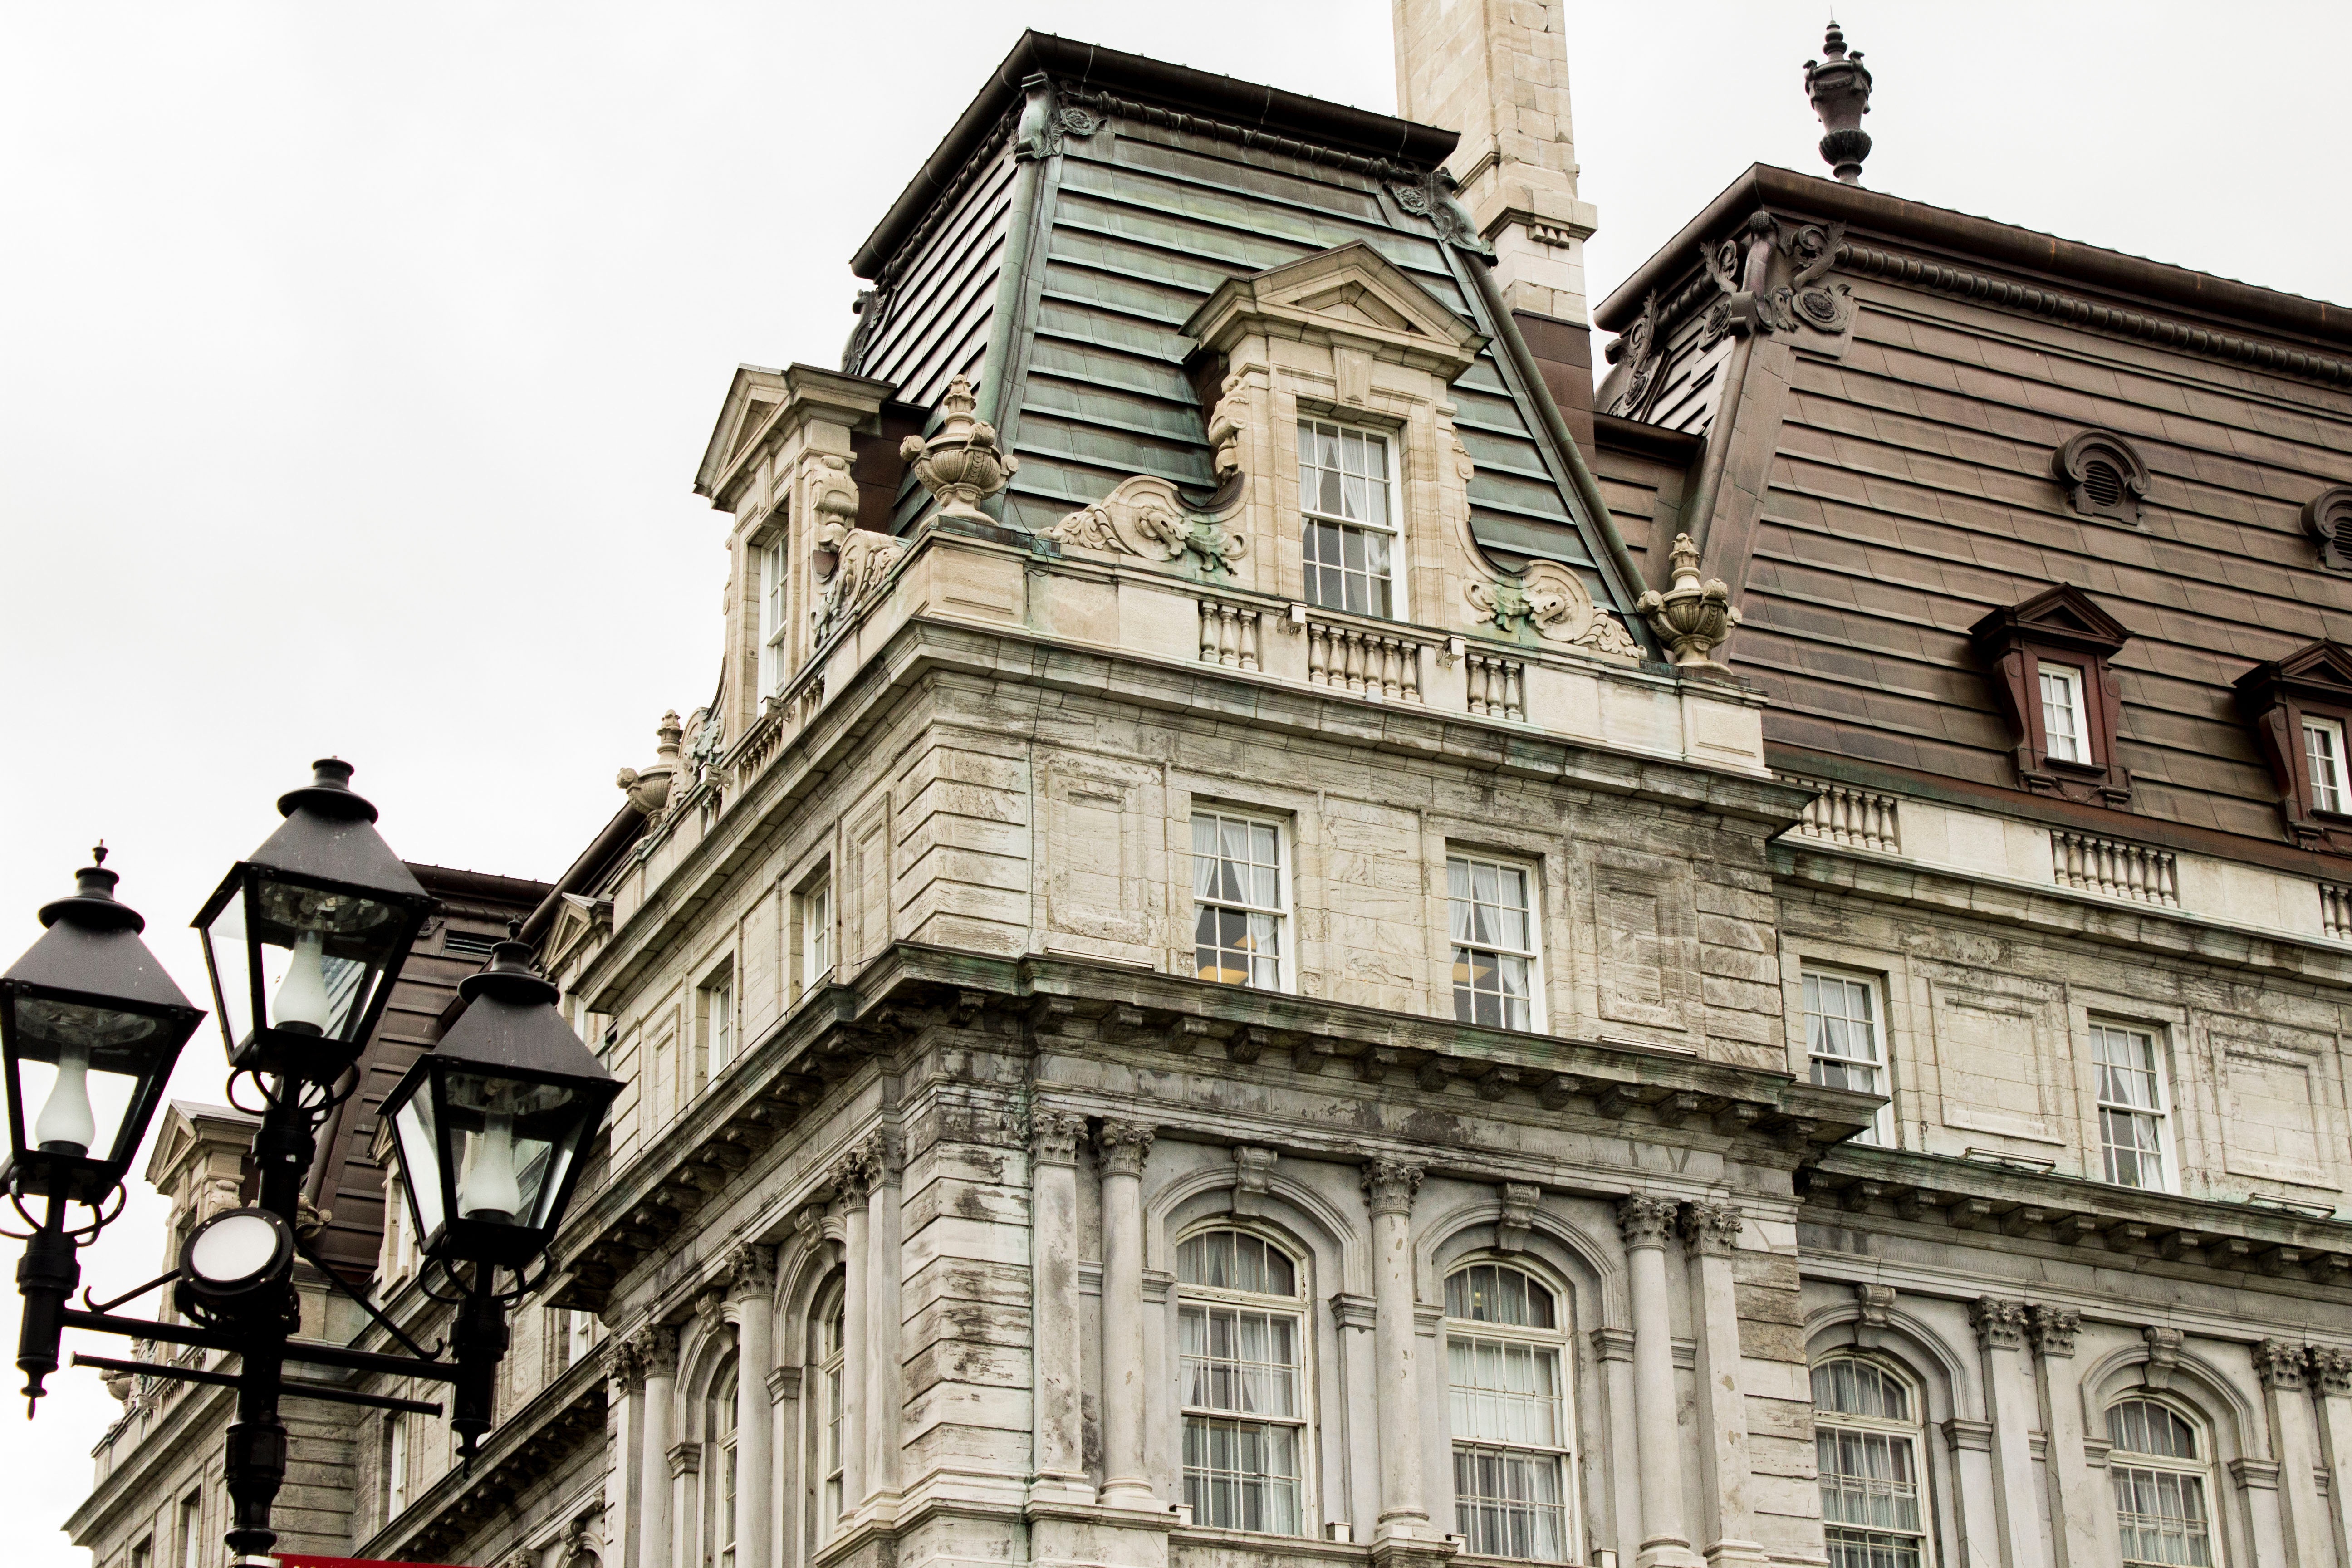
architecture, mansion, house, building, home, landmark, facade, synagogue, estate, neighbourhood